Margaret Murray

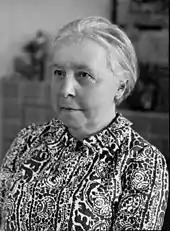
Murray in 1938

On the basis of her work in Malta, Louis Clarke, the curator of the Cambridge Museum of Ethnology and Anthropology, invited her to lead excavations on the island of Menorca from 1930 to 1931. With the aid of Guest, she excavated the talaiotic sites of Trepucó and Sa Torreta de Tramuntana, resulting in the publication of "Cambridge Excavations in Minorca". Murray also continued to publish works on Egyptology for a general audience, such as "Egyptian Sculpture" (1930) and "Egyptian Temples" (1931), which received largely positive reviews. In the summer of 1925 she led a team of volunteers to excavate Homestead Moat in Whomerle Wood near to Stevenage, Hertfordshire; she did not publish an excavation report and did not mention the event in her autobiography, with her motives for carrying out the excavation remaining unclear.